Tseng Wen-hui

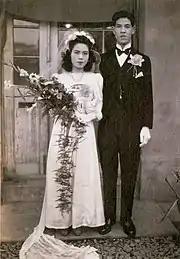
Newlyweds Lee Teng-hui and Tseng Wen-hui in front of a National Taiwan University dormitory.

Tseng was born on 31 March 1926 in Sanshi Village, Taihoku Prefecture, now known as present-day New Taipei City, Taiwan.